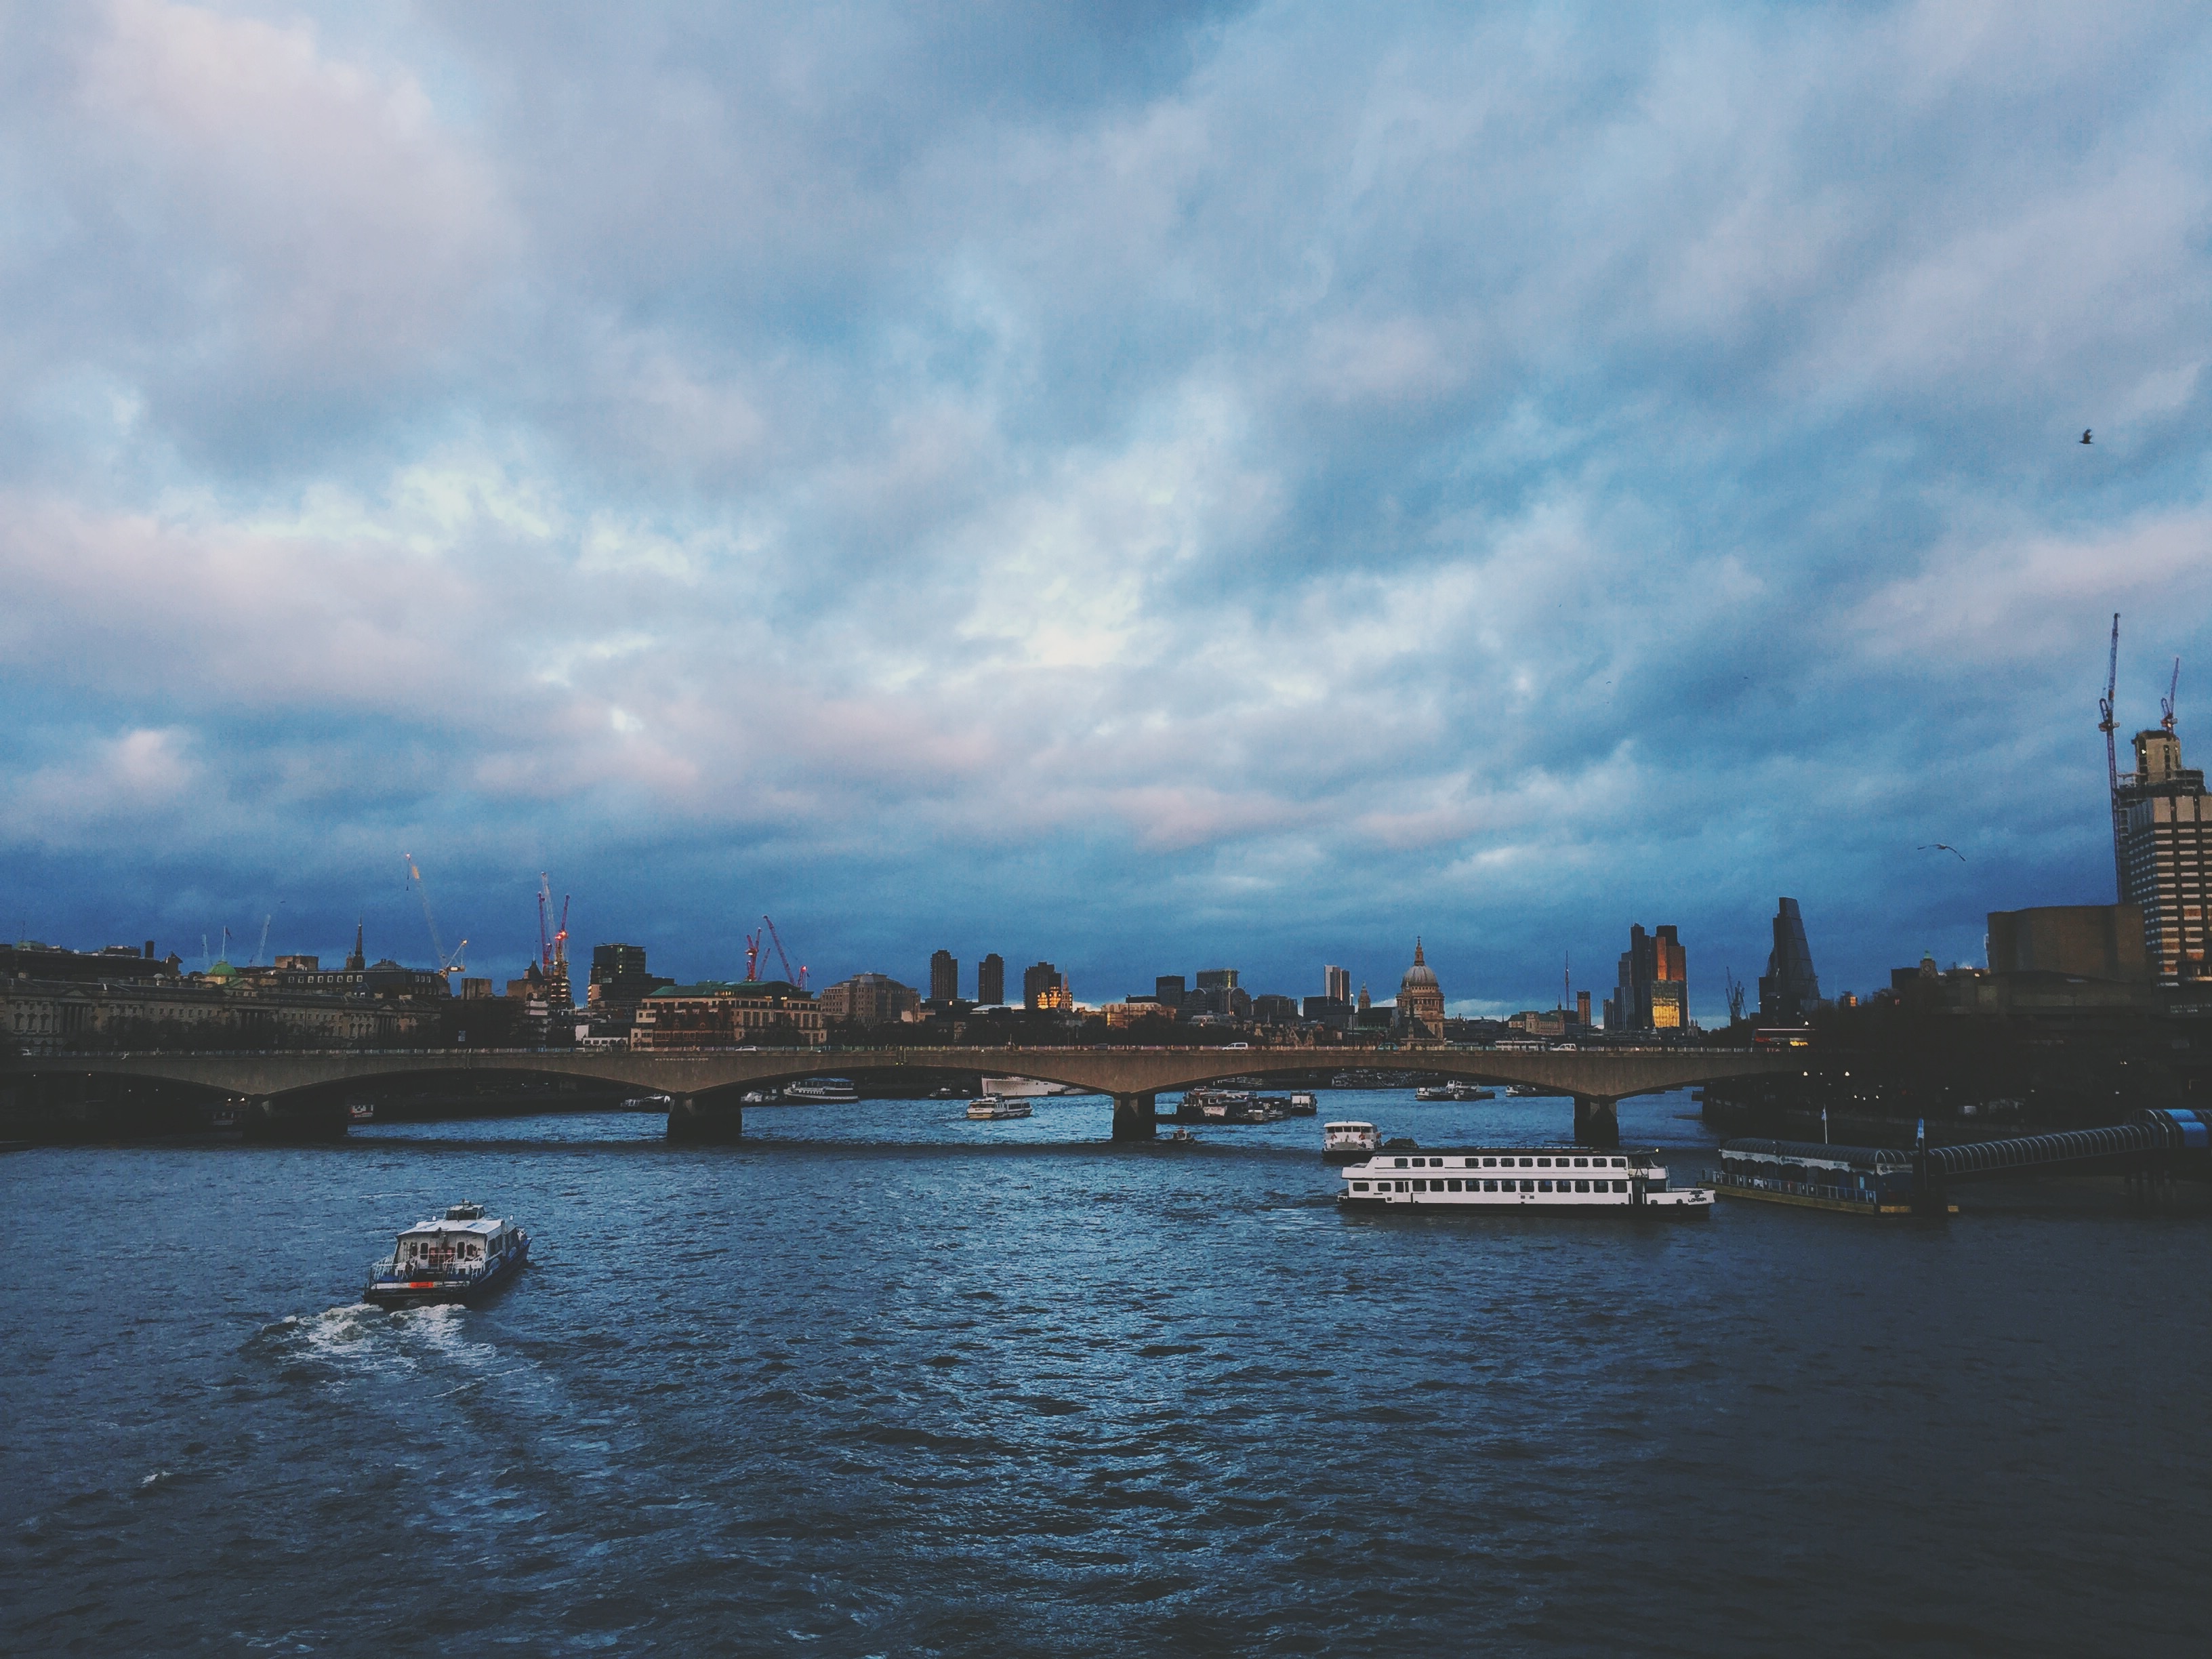
sea, coast, horizon, dock, cloud, sky, sunset, boat, bridge, skyline, morning, building, dawn, city, river, cityscape, dusk, evening, reflection, vehicle, bay, harbor, port